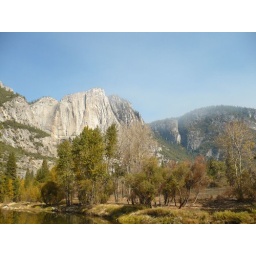
A mountain near the edge of the river